Papercrete

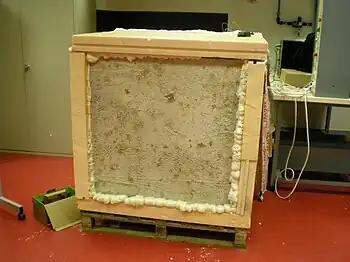
Testing the thermal conductivity of a papercrete panel

Papercrete is a building material that consists of re-pulped paper fiber combined with Portland cement or clay, as well as other soils. First patented in 1928 by Eric Patterson and Mike McCain (who originally named it "padobe" and "fibrous cement"), it was revived during the 1980s. It is generally perceived as an environmentally friendly material due to the significant recycled content, although this is offset by the presence of cement, which emits CO2 during manufacture. The material also lacks standardisation, and proper use therefore requires care and experience. However the inventors have both contributed considerably to research into developing the necessary machinery to make it, as well as methods of using it for construction.